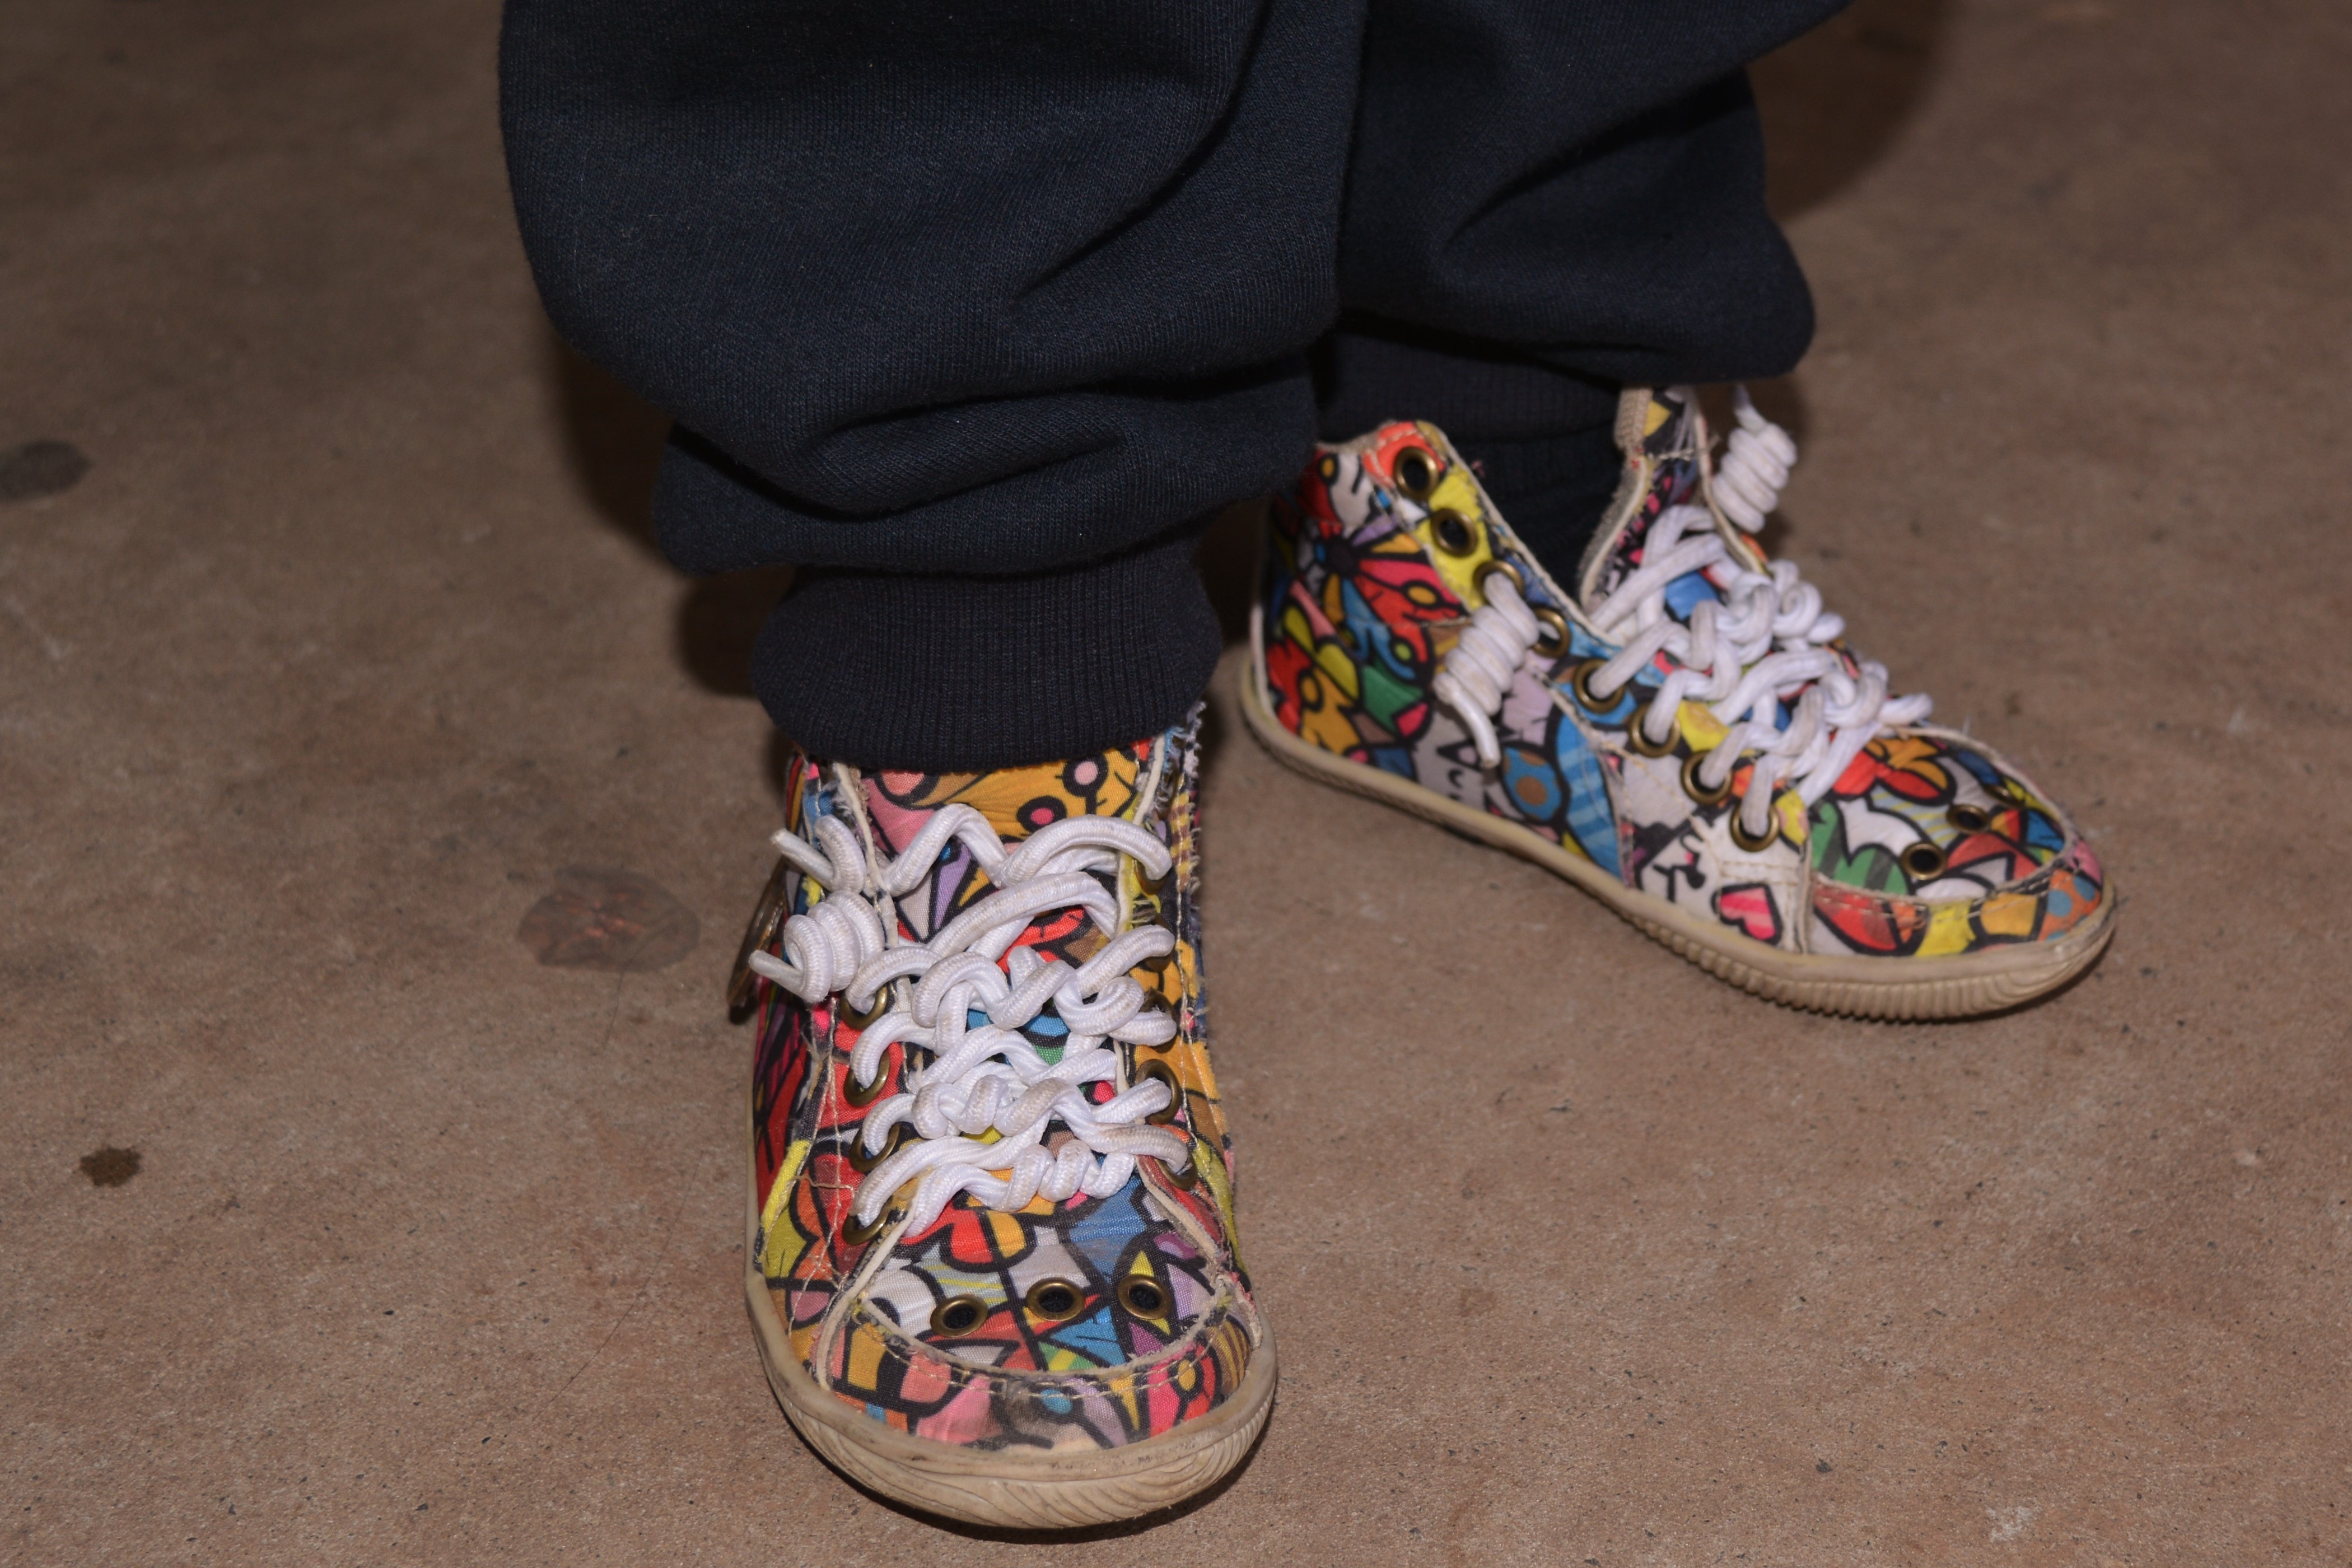
shoe, girl, feet, female, leg, pattern, spring, colorful, yellow, sandal, human body, tennis, sneakers, footwear, childish, sets, high heeled footwear, outdoor shoe